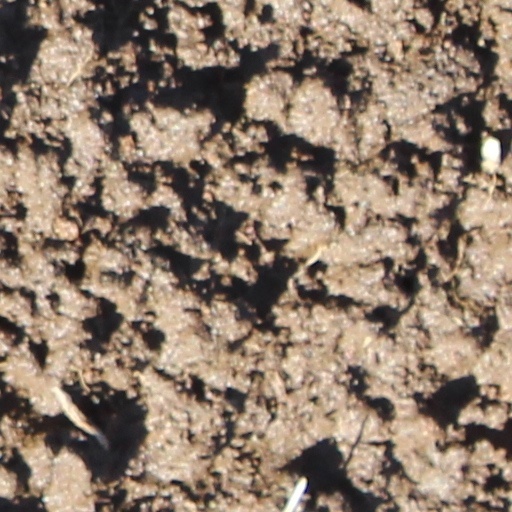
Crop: wheat